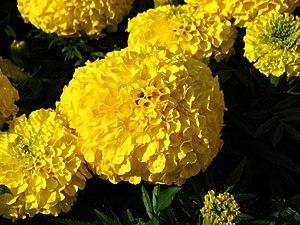
Les tagètes ou tagettes, nom scientifique Tagetes, sont un genre de plantes herbacées de la famille des Asteraceae. Ce genre est composé d'une trentaine d'espèces dont certaines sont cultivées comme ornementales ou médicinales.